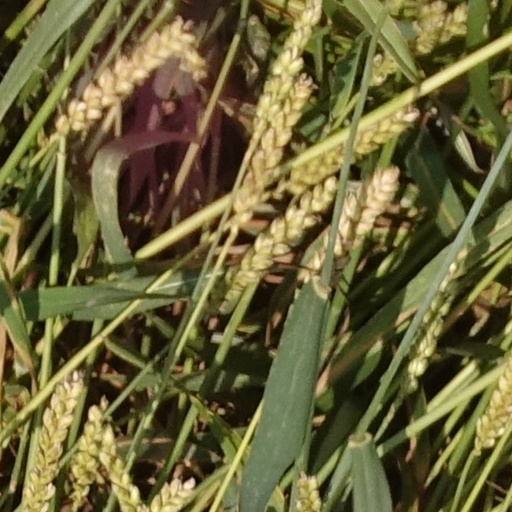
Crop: wheat